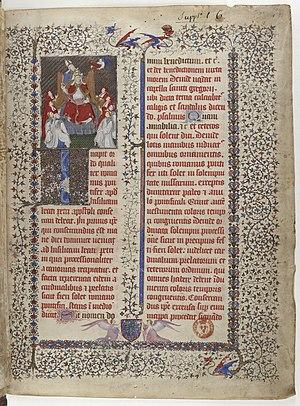
Le Maître de Luçon ou Maître d’Étienne Loypeau est un maître anonyme enlumineur actif à Paris entre 1390 et 1417. Il doit son nom au pontifical-missel commandé par Étienne Loypeau, évêque de Luçon à l'attention de son protecteur Jean Ier de Berry.